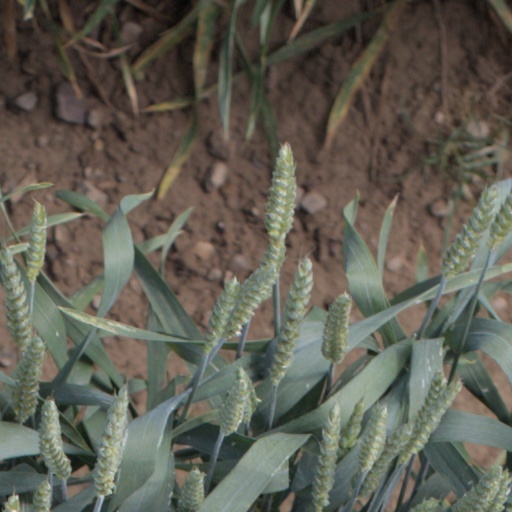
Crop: wheat